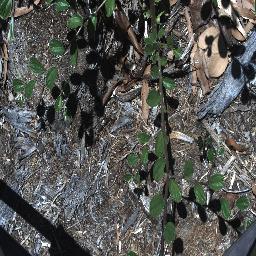
Label: chinee_apple